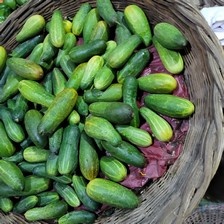
Label: cucumber